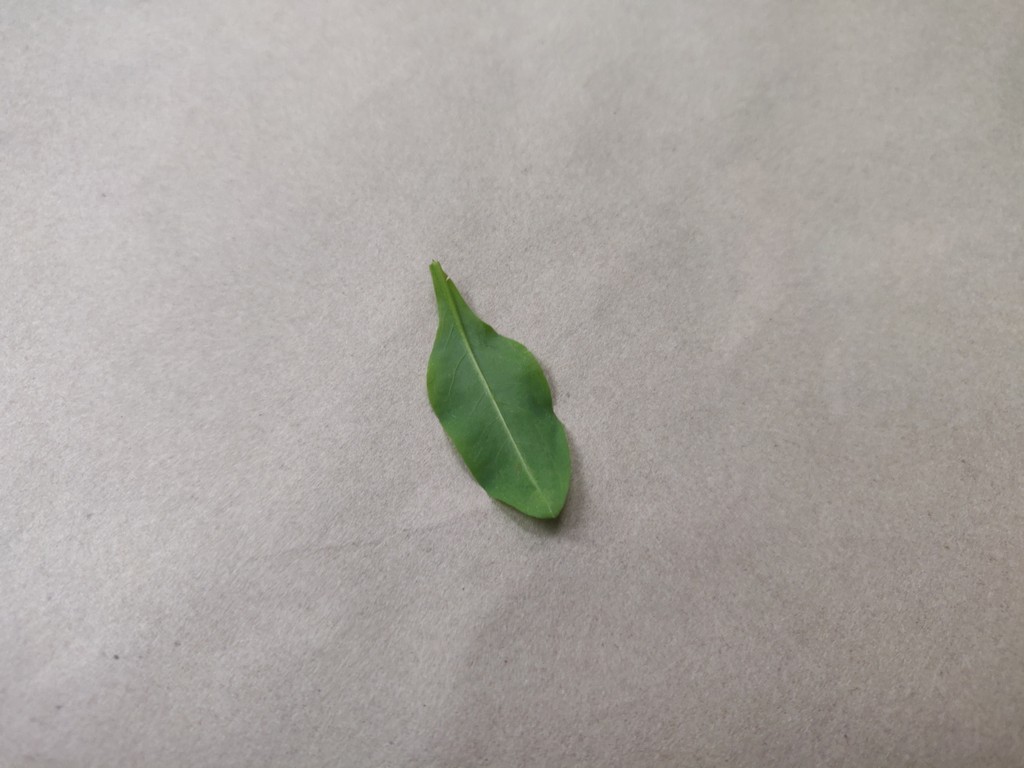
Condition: Healthy
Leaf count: single
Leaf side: back